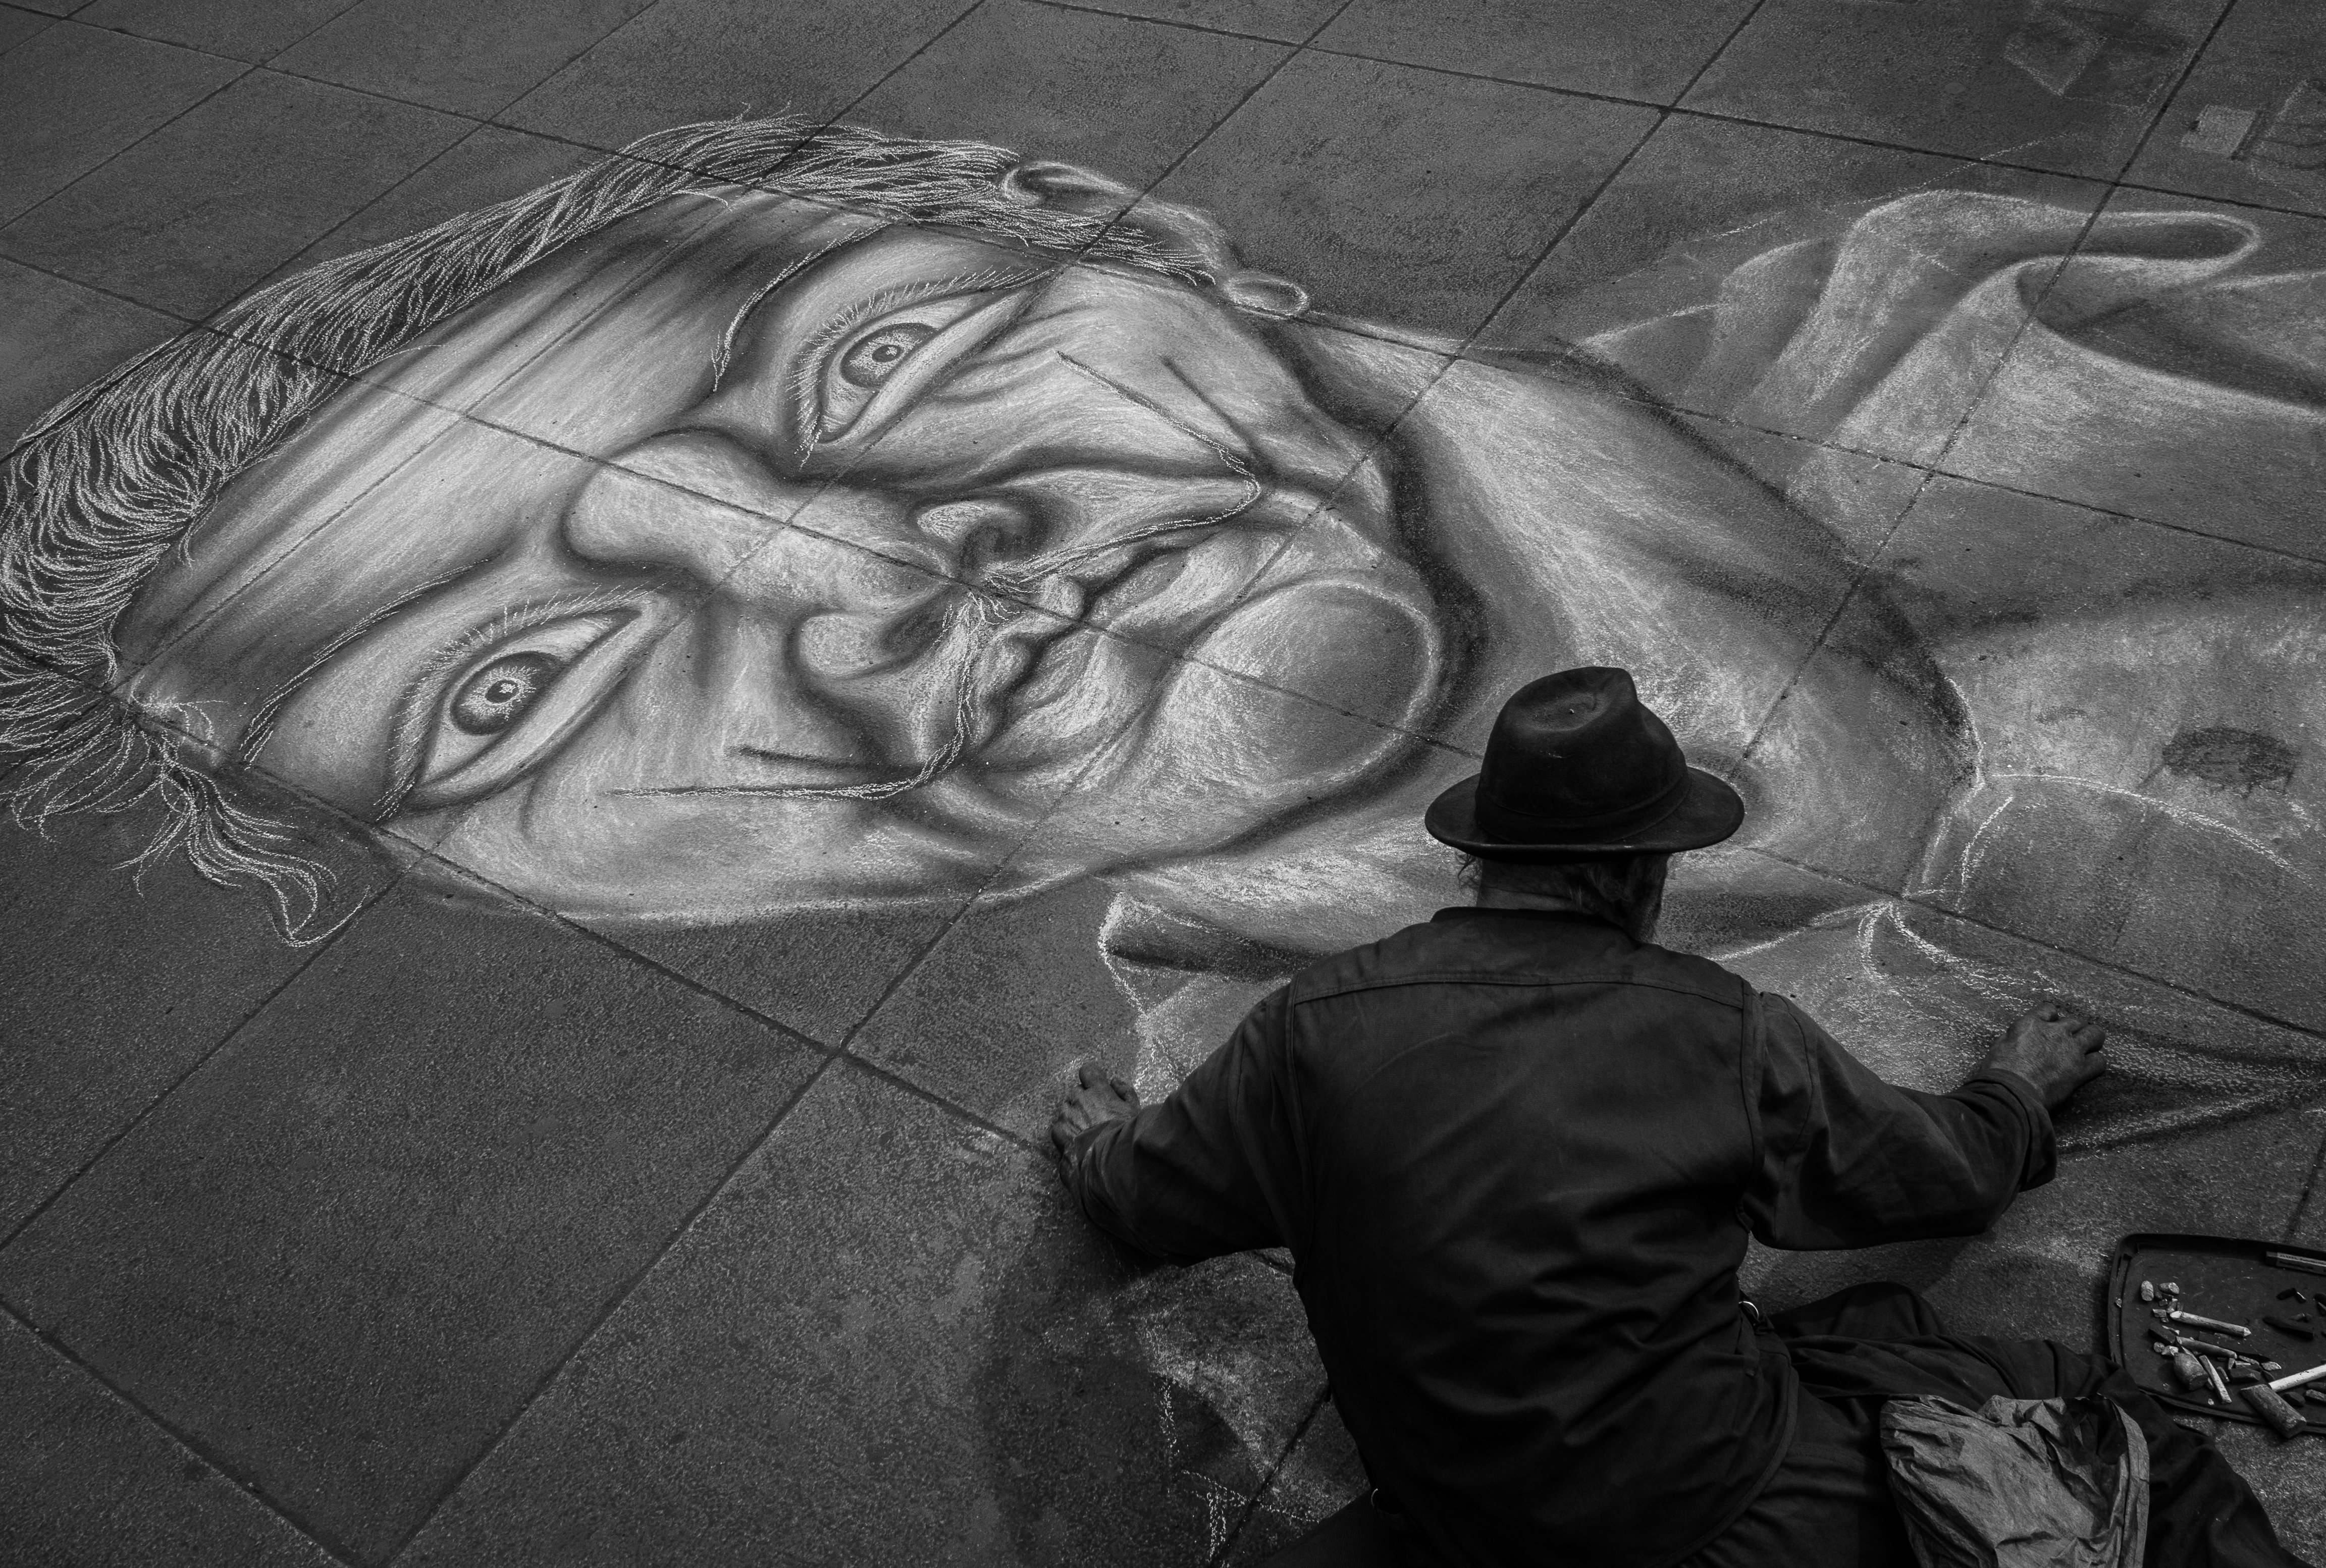
black and white, white, street, photography, statue, black, monochrome, streetphotography, flickr, sculpture, art, thomas, sketch, drawing, olympus, omd, fuji, leica, monochrom, leuthard, hcb, thomasleuthard, monochrome photography